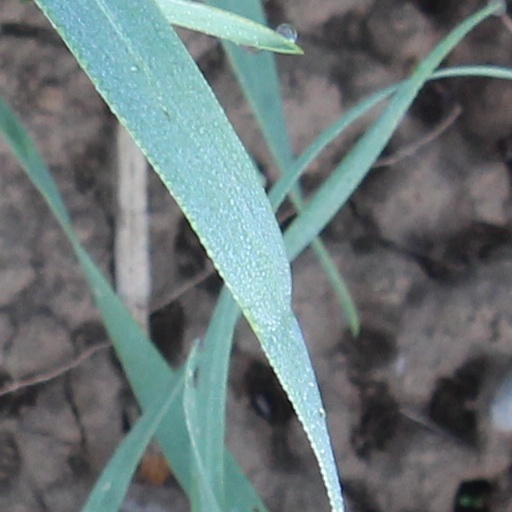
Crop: wheat